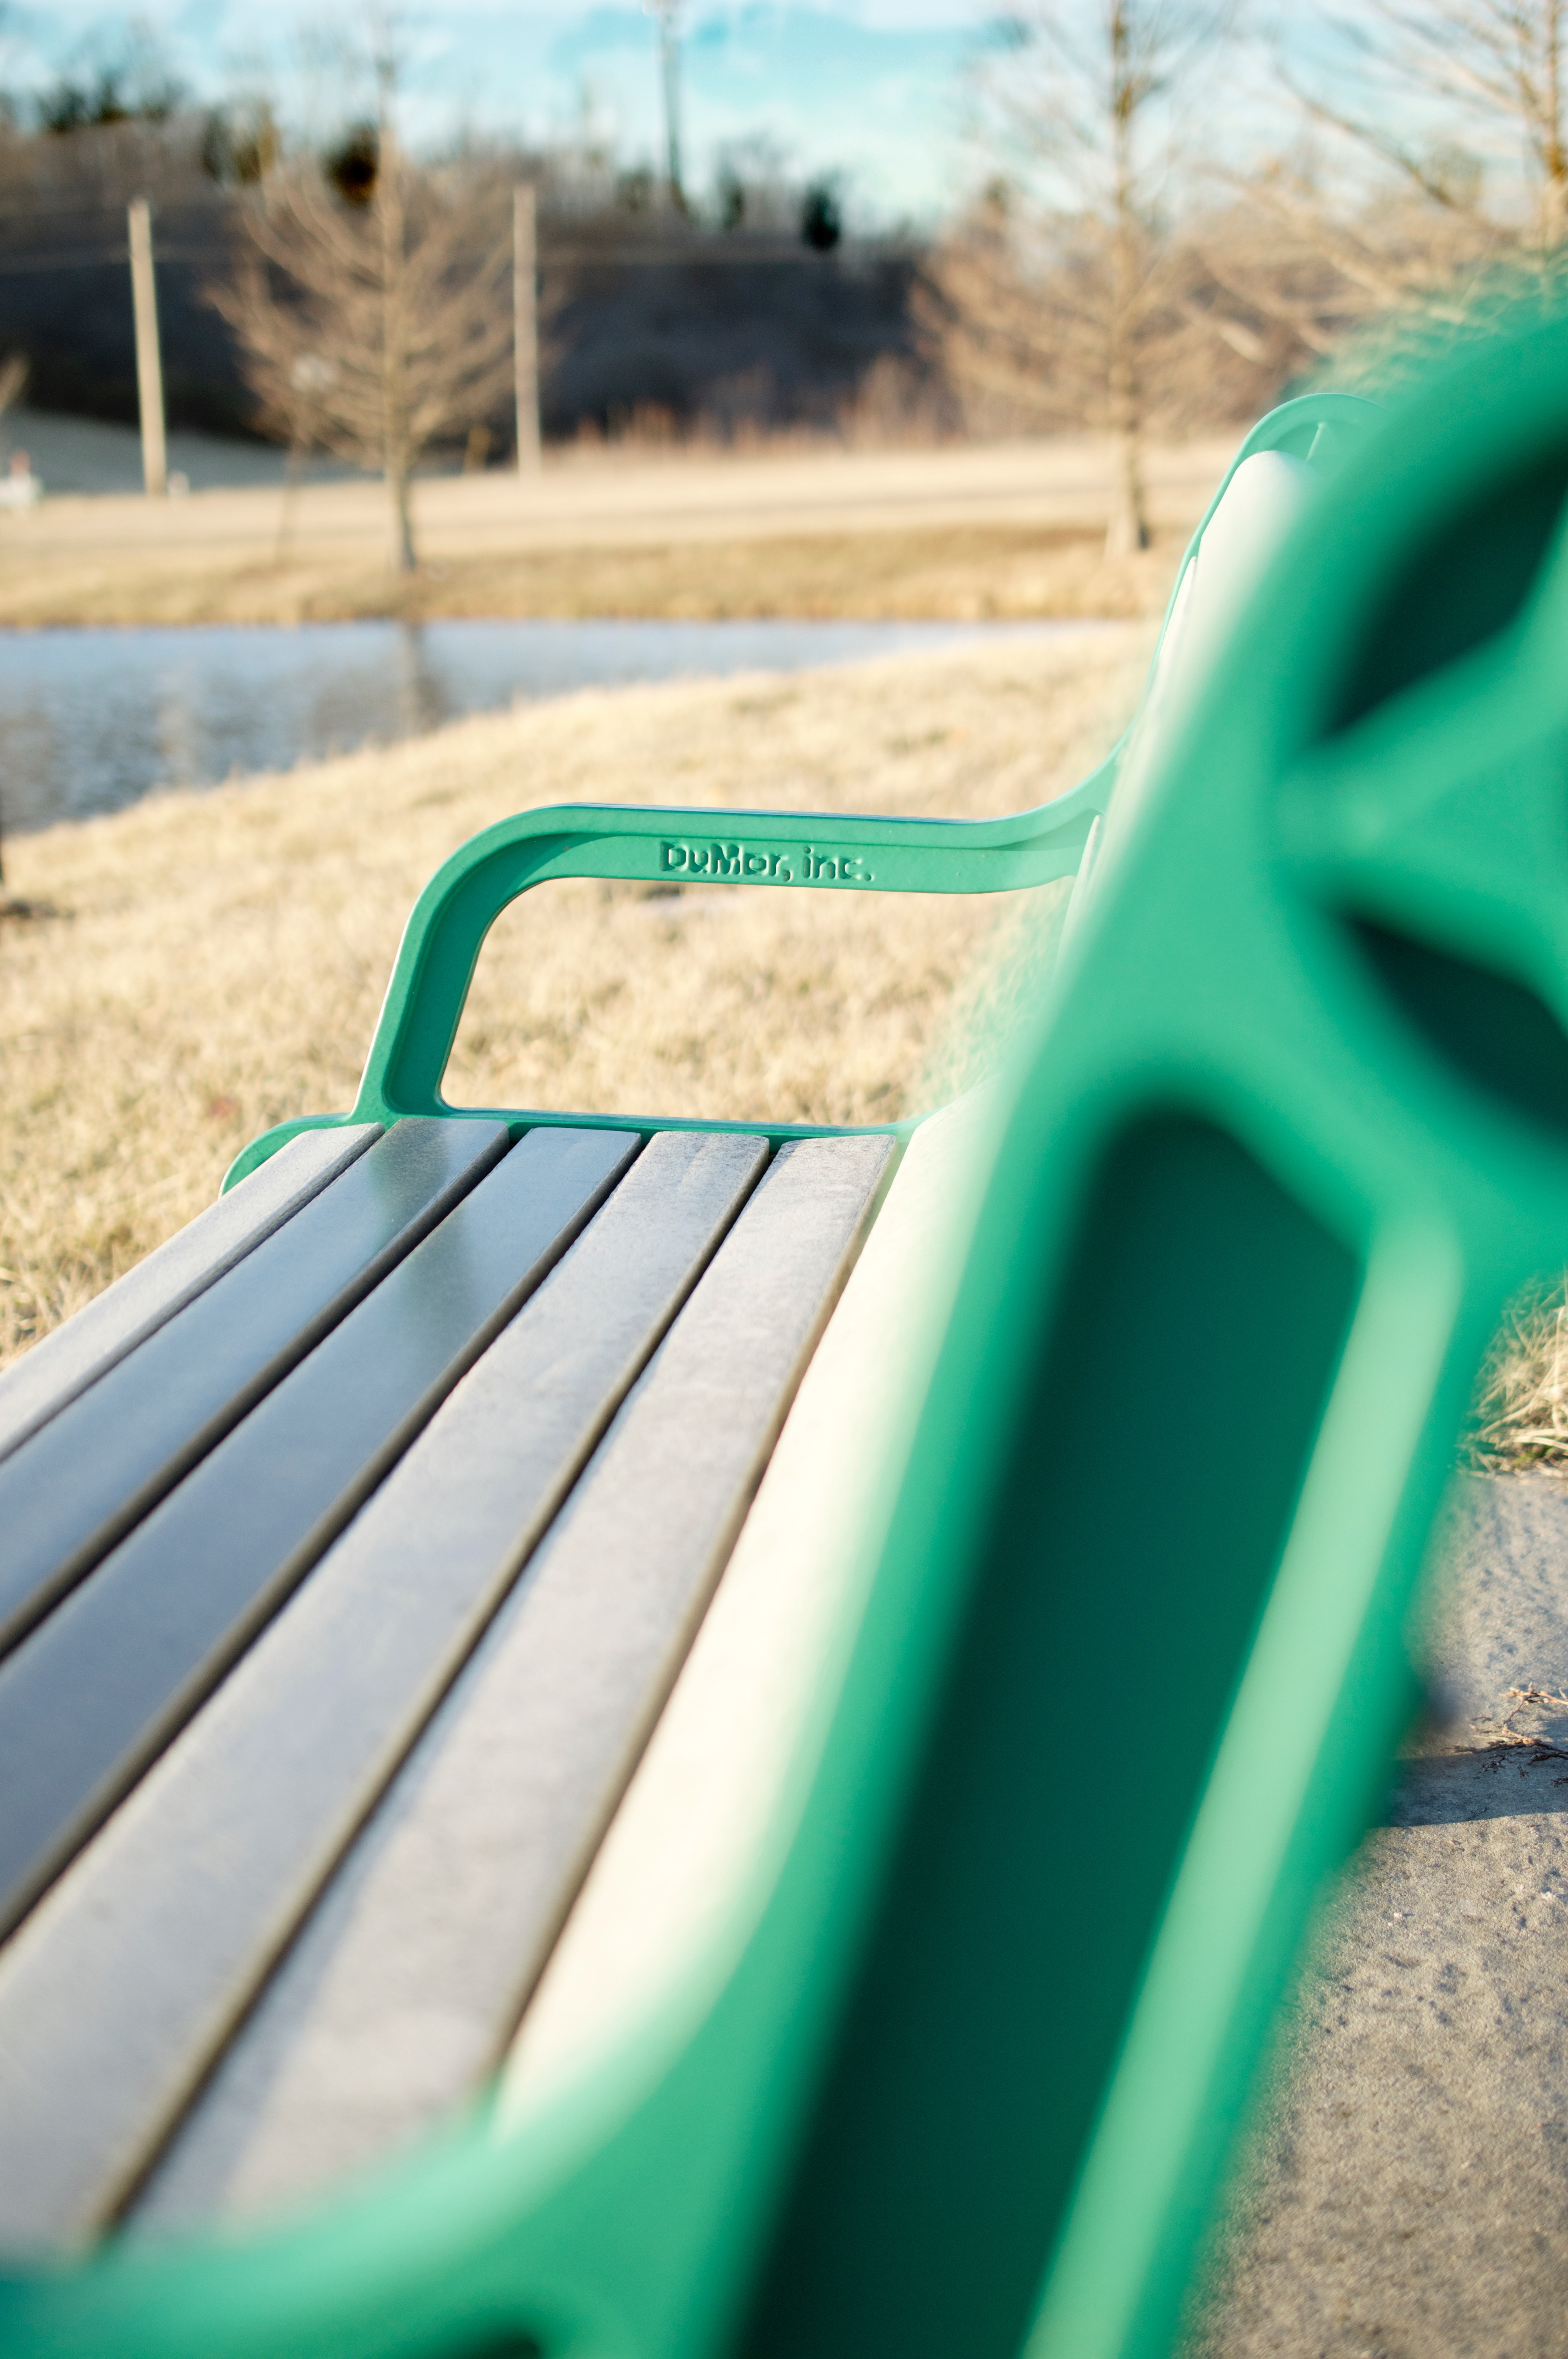
grass, green, vehicle, color, blue, surfing equipment and supplies, outdoor play equipment, playground slide